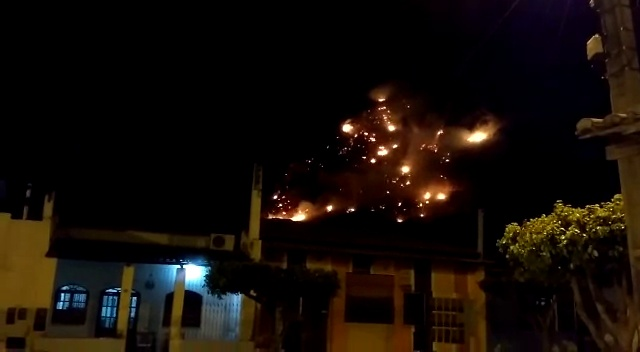
Fire: yes
Smoke: yes